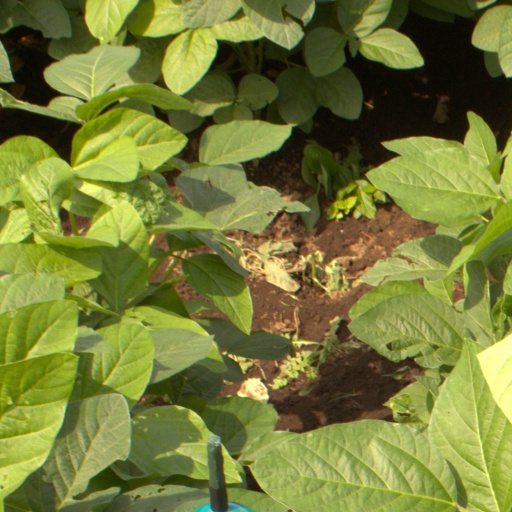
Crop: soybean